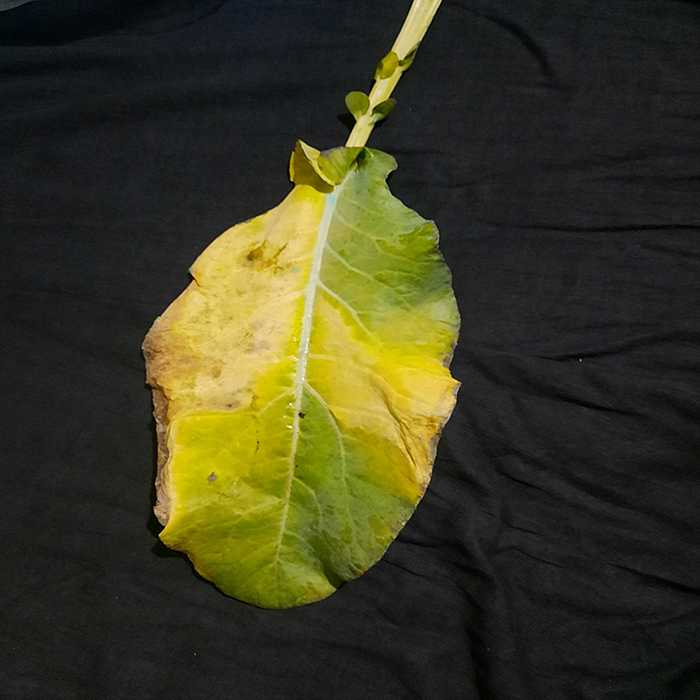
Plant: Cauliflower
Label: Black Rot